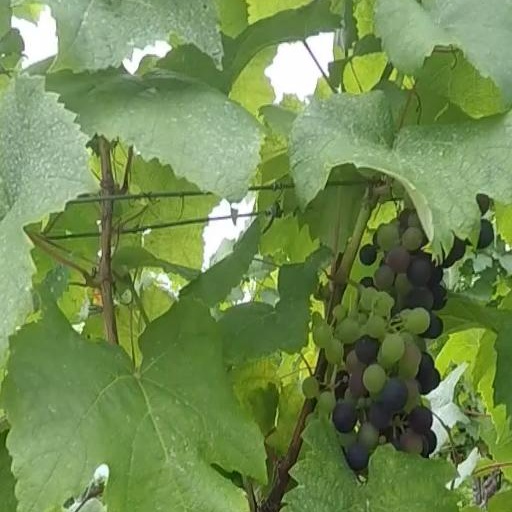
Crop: grape